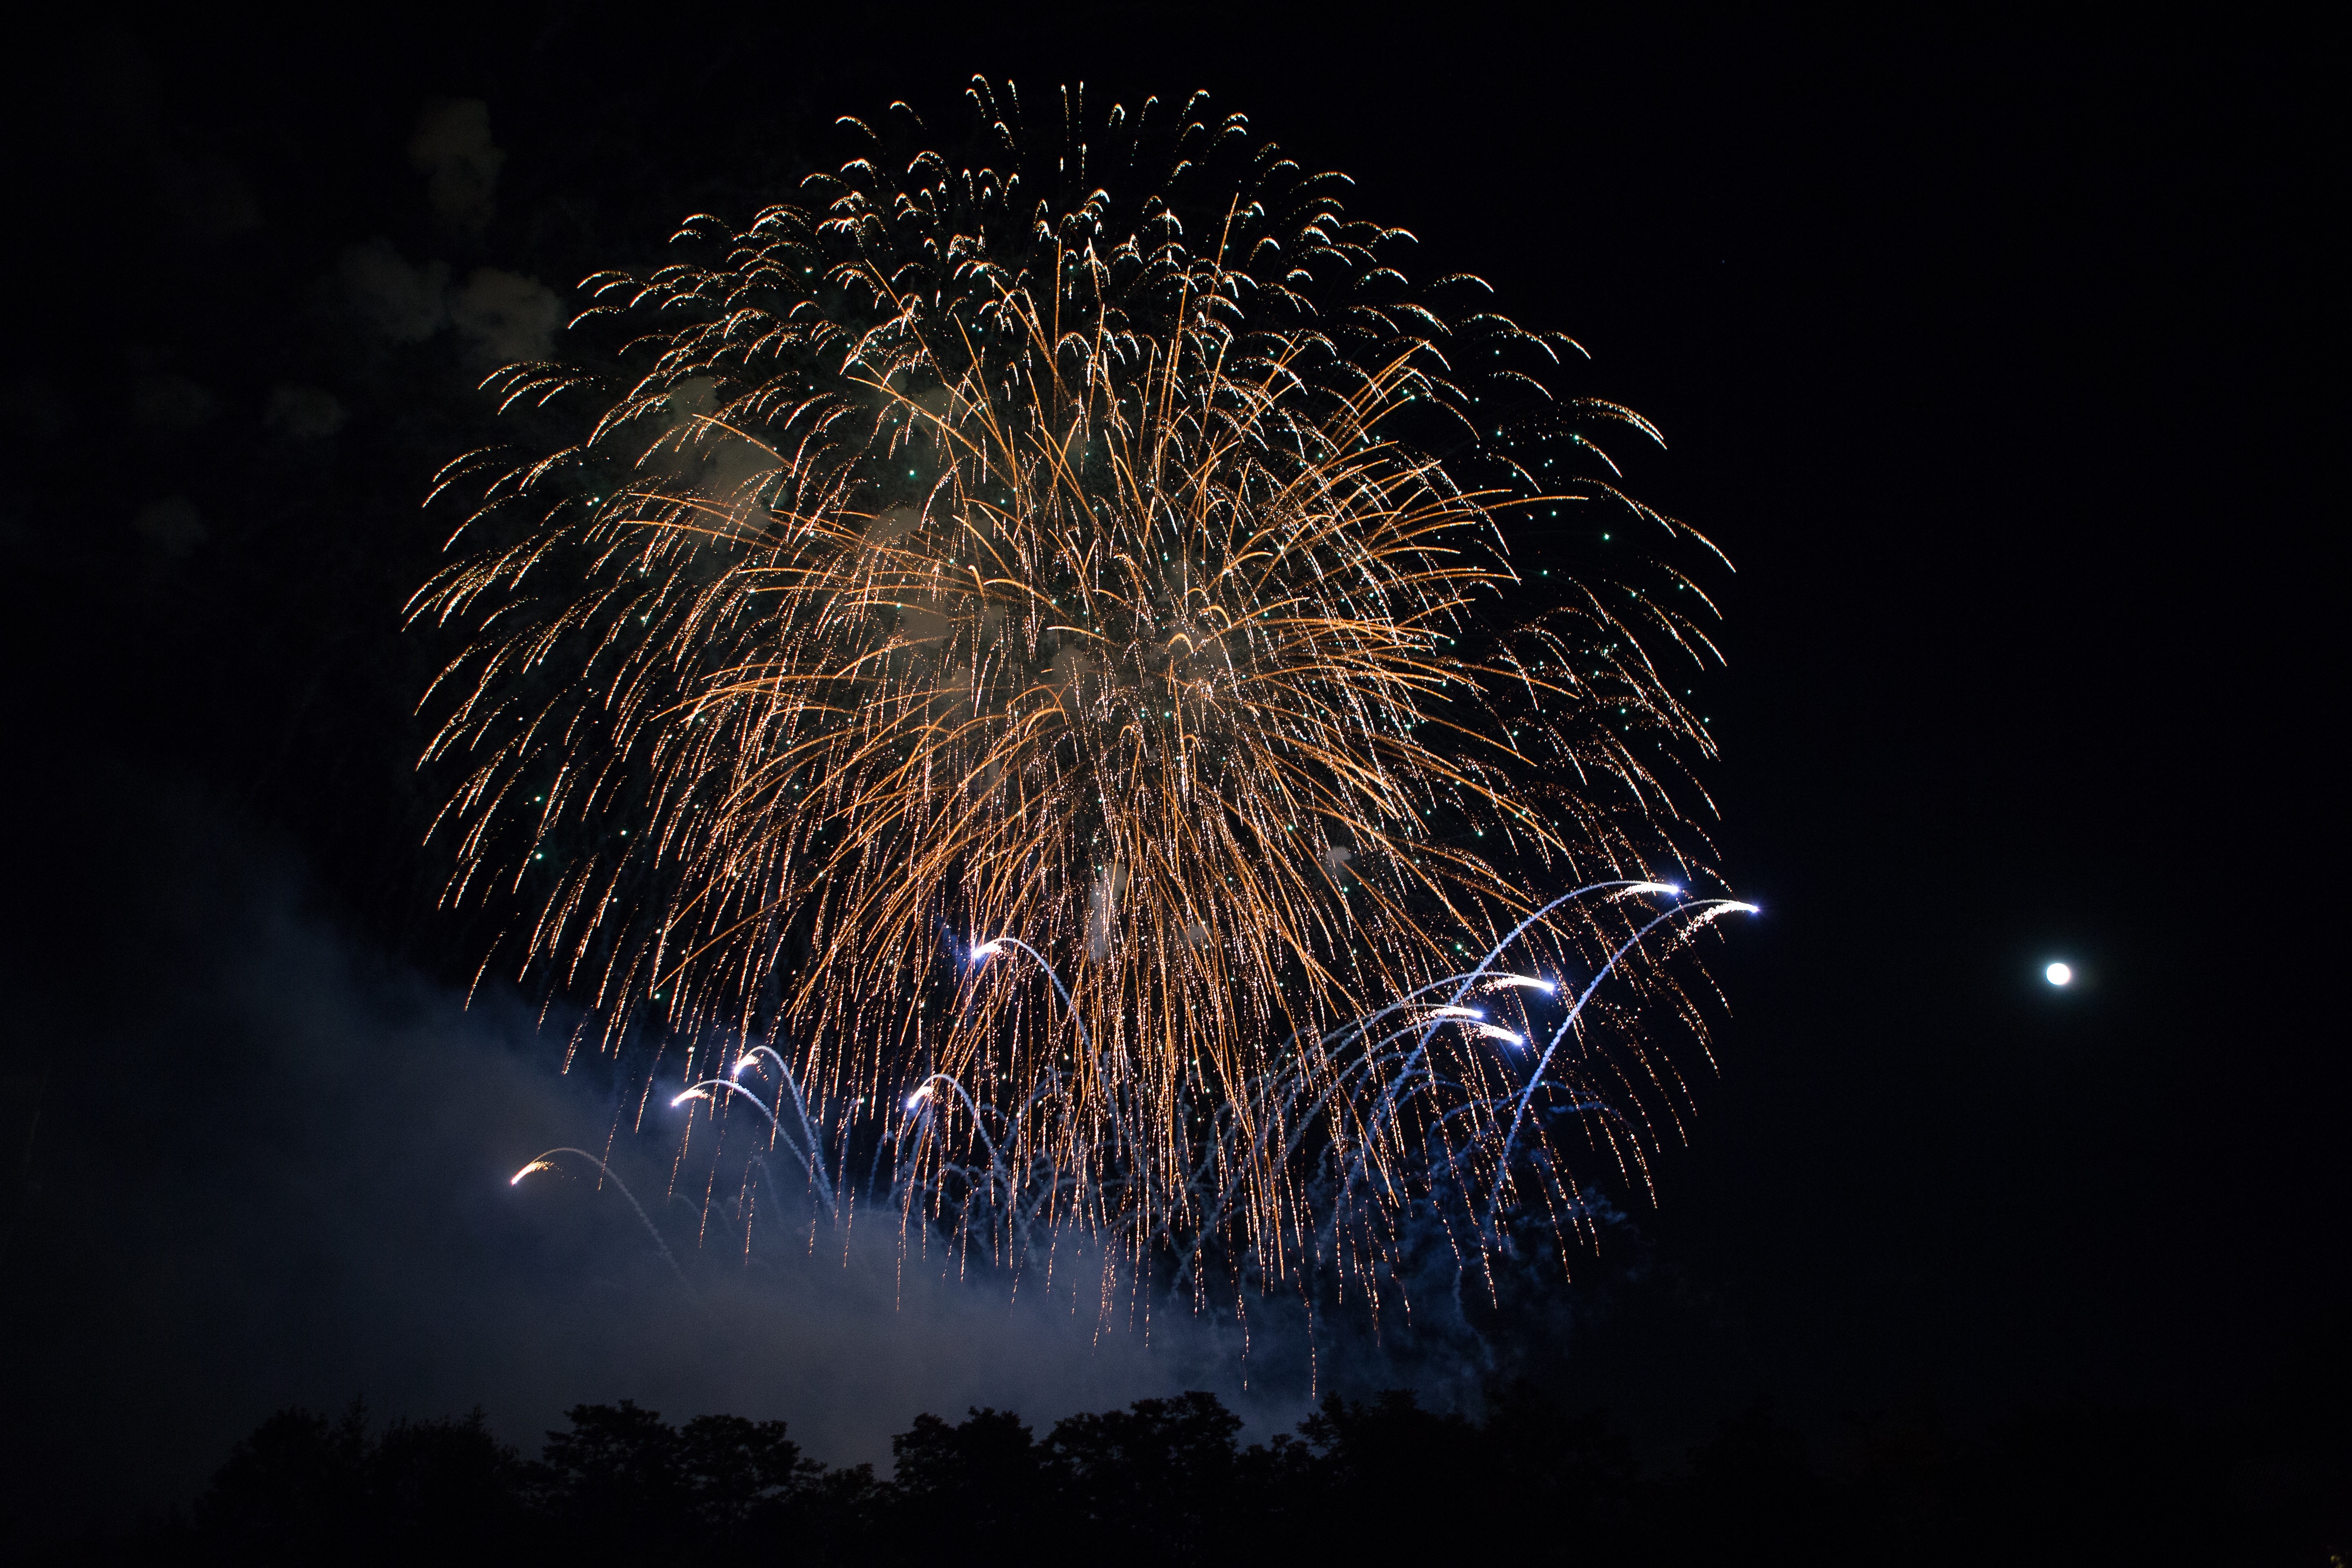
recreation, colorful, pyrotechnics, explosion, fireworks, event, new year's eve, new year's day, shower of sparks, fireworks art, annual financial statements, outdoor recreation